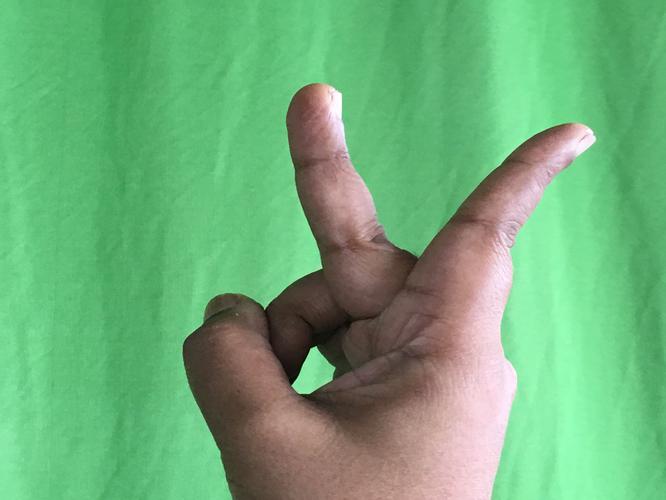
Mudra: Katrimukha
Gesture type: single_hand